Forthing Jingyi X6

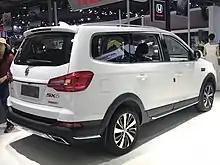
Fengxing Jingyi X6 rear

The Fengxing Jingyi X6 was offered as a more upmarket variant of the Fengxing SX6, featuring more powerful engines and a CVT as the automatic gearbox option. Being essentially a rebadged Dongfeng Fengxing SX6, the Fengxing Jingyi X6 is a seven-seater in a 2-2-3 seating configuration with prices ranging from 84,900 yuan to 109,900 yuan. Two engines are available for the Fengxing Jingyi X6, including a 1.5 liter inline-4 turbo engine producing 150hp and 200nm, and a 2.0 liter inline-4 engine producing 147hp and 200nm. The model was discontinued with 2017 being its last model year due to slow sales.